Snecked masonry

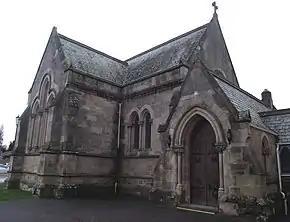
Snecked masonry in the walls of Tweedmouth Memorial Chapel at the Royal Northern Infirmary, Inverness, Scotland

Snecked masonry is a stone laying technique which mixes squared ashlar stones of varying size laid in interrupted horizontal courses. A typical mix has squares, large rectangles, flat rectangles, and smaller fillers called "snecks". The random combination of sizes sizes produces a strong bond and an attractive finish. Both smooth-faced and rusticated finishes are found, as well as dry stone and mortared walls. Even with dressed stone, snecked masonry may require on-site stone cutting and shaping.